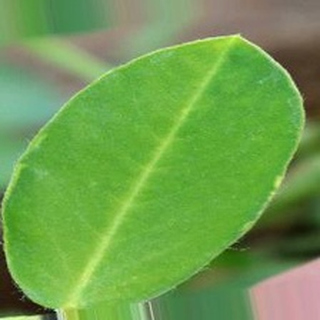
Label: healthy_groundnut